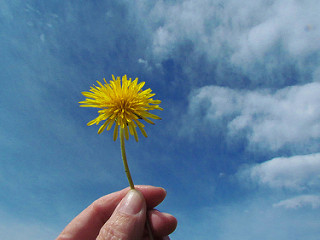
Flower: dandelion